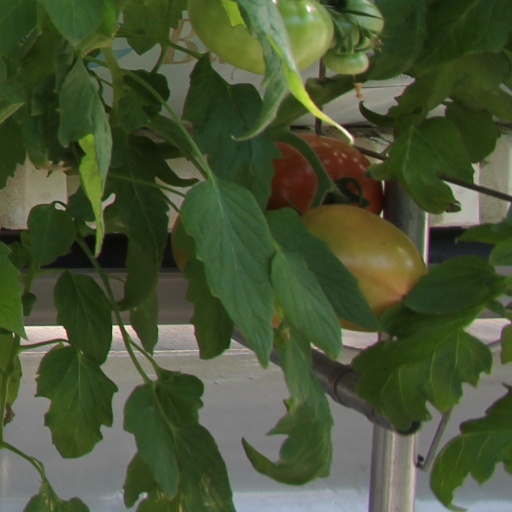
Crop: tomato